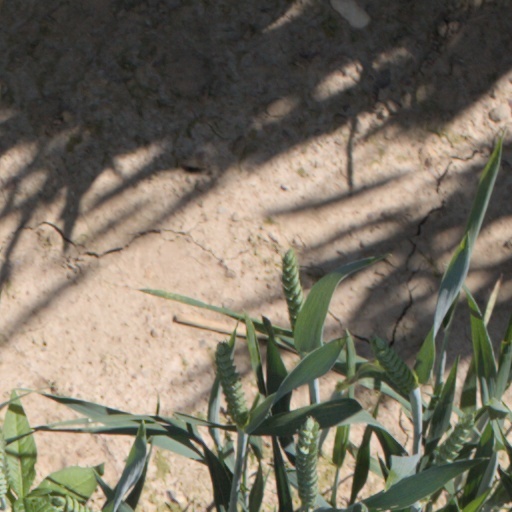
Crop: wheat